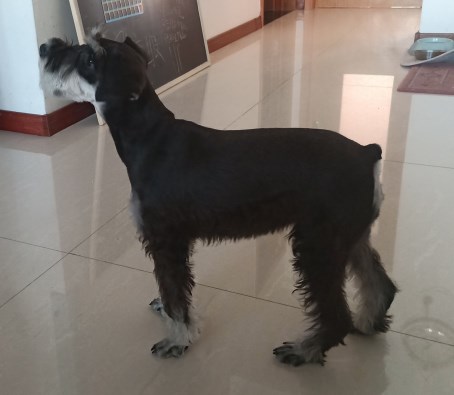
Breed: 2342-n000102-miniature_schnauzer